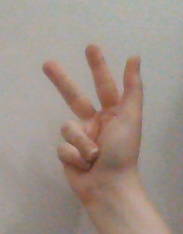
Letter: al